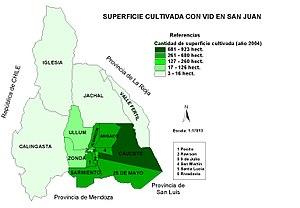
La province de San Juan est une province de l'Argentine située à l'ouest du pays. Elle est limitée au nord par la province de La Rioja, au sud-est par la province de San Luis, au sud par la province de Mendoza et à l'ouest par la cordillère des Andes, qui la sépare du Chili.